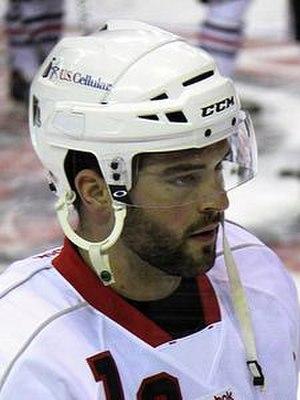
Brandon Bollig est un joueur professionnel américain de hockey sur glace. Il évolue au poste d'ailier gauche.